Razavi Khorasan province

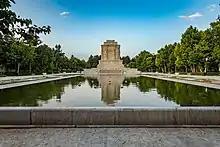
Tomb of Ferdowsi in Mashhad

This province contains many historical and natural attractions, such as mineral water springs, small lakes, recreational areas, caves and protected regions, and various hiking areas.